Fritz Teufel

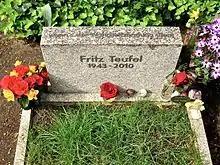
Teufel's grave

In 1975 he was arrested and accused of taking part in the 2 June Movement's kidnapping of Peter Lorenz, a politician from the Christian Democratic Union. Teufel was imprisoned for five years before presenting an airtight alibi at his trial, proving that he had been working under an assumed name at a factory in Essen on the date in question. He would later say that he had remained silent until then to expose flaws in the German justice system. He was convicted of lesser crimes, including firearm possession and robbery, and sentenced to time served.